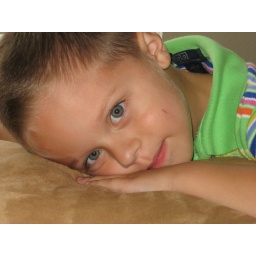
Chandler in green Polo shirt NLR